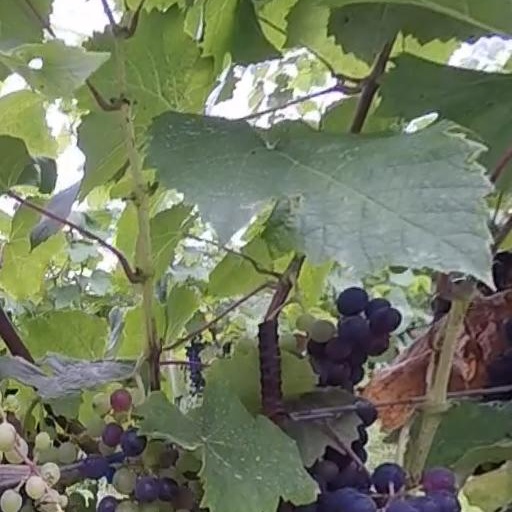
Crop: grape